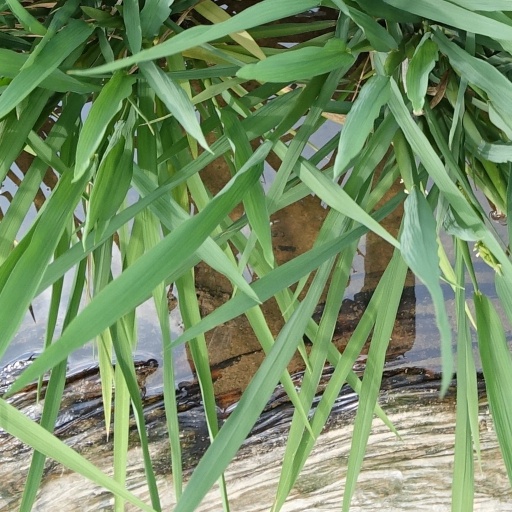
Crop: rice